Viscount Brentford

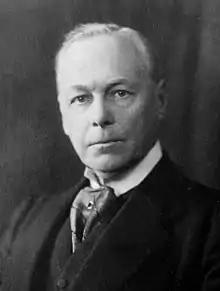
William Joynson-Hicks, 1st Viscount Brentford

Viscount Brentford, of Newick in the County of Sussex, is a title in the Peerage of the United Kingdom. It was created in 1929 for the Conservative politician Sir William Joynson-Hicks, 1st Baronet, chiefly remembered for his tenure as Home Secretary from 1924 to 1929. He had already been created a baronet, of Holmsbury, in the Baronetage of the United Kingdom, on 20 September 1919. His younger son, the third Viscount, was also a Conservative politician. On 29 January 1956, two years before he succeeded his elder brother in the viscountcy, he was created a baronet, of Newick. the titles are held by the third Viscount's son, the fourth Viscount, who succeeded in 1983. He is a retired solicitor and has served as the president of the Church Society.